Loyola School, Thiruvananthapuram

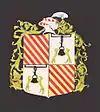
The shield of Oñaz-Loyola

The Loyola crest is in the form of a red shield with seven red bars on the top, a Nilavilakku in the center, and at the bottom the Christogram IHS (the first three letters of "Jesus" in Greek). The seven red bars at the top are from the shield of Oñaz-Loyola, the family of Ignatius of Loyola, the founder of the Society of Jesus. The Nilavilakku, a traditional lamp used in Kerala, symbolizes the culture of Kerala where the school is located, and also light, wisdom, and education. Taken as a whole, the school crest means: Loyola School where Jesuits are serving the people of Kerala in education. The renowned architect Laurie Baker, whose son Tilak studied in Loyola, designed the crest.